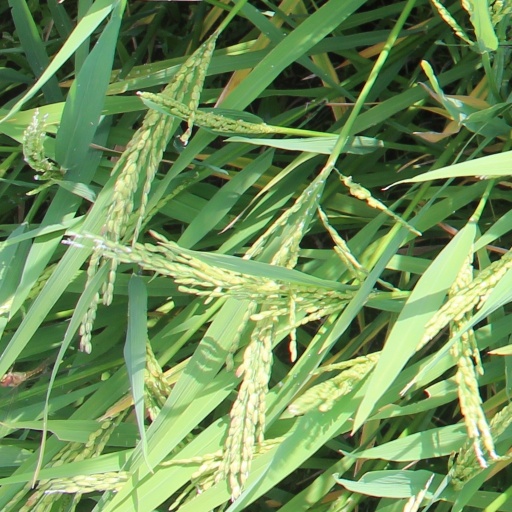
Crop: rice